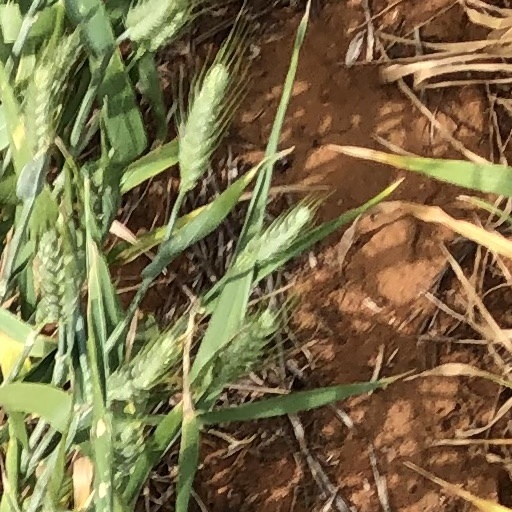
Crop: wheat